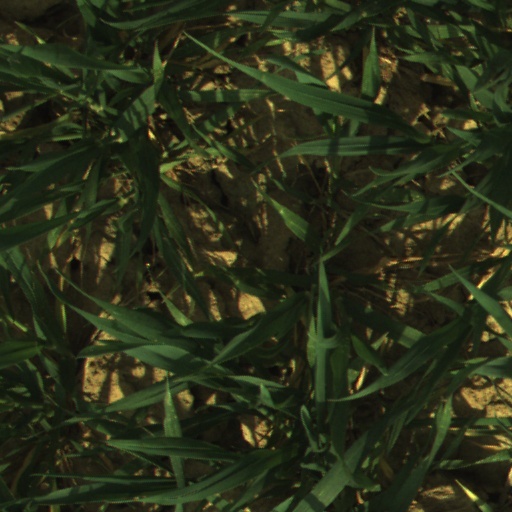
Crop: wheat